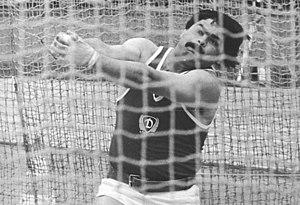
Detlef Gerstenberg, né le 5 mars 1957 à Eisenhüttenstadt et mort le 24 janvier 1993 à Berlin, était un athlète allemand qui a participé aux Jeux olympiques d'été de 1980 à Moscou pour l'Allemagne de l'Est.